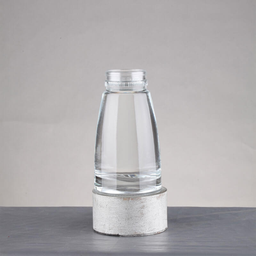
Label: bottles